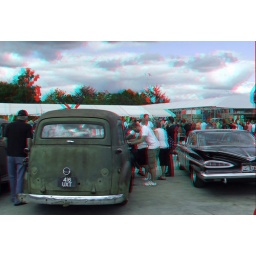
Shoreham aircraft museum @ Ruxley manor in anaglyph 3D stereo red blue glasses to view